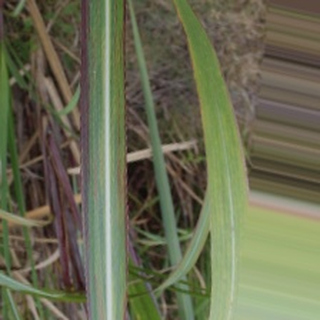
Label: sugarcane_bacterial_blight